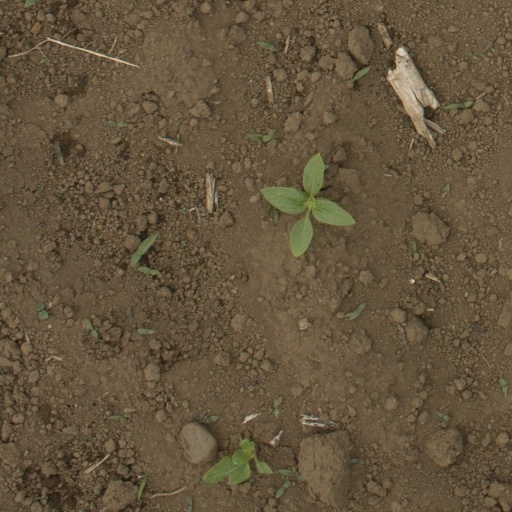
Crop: Jerusalem artichoke